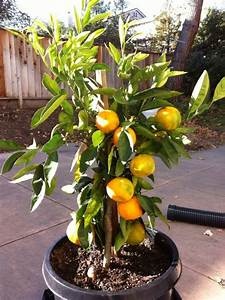
Label: mandarine